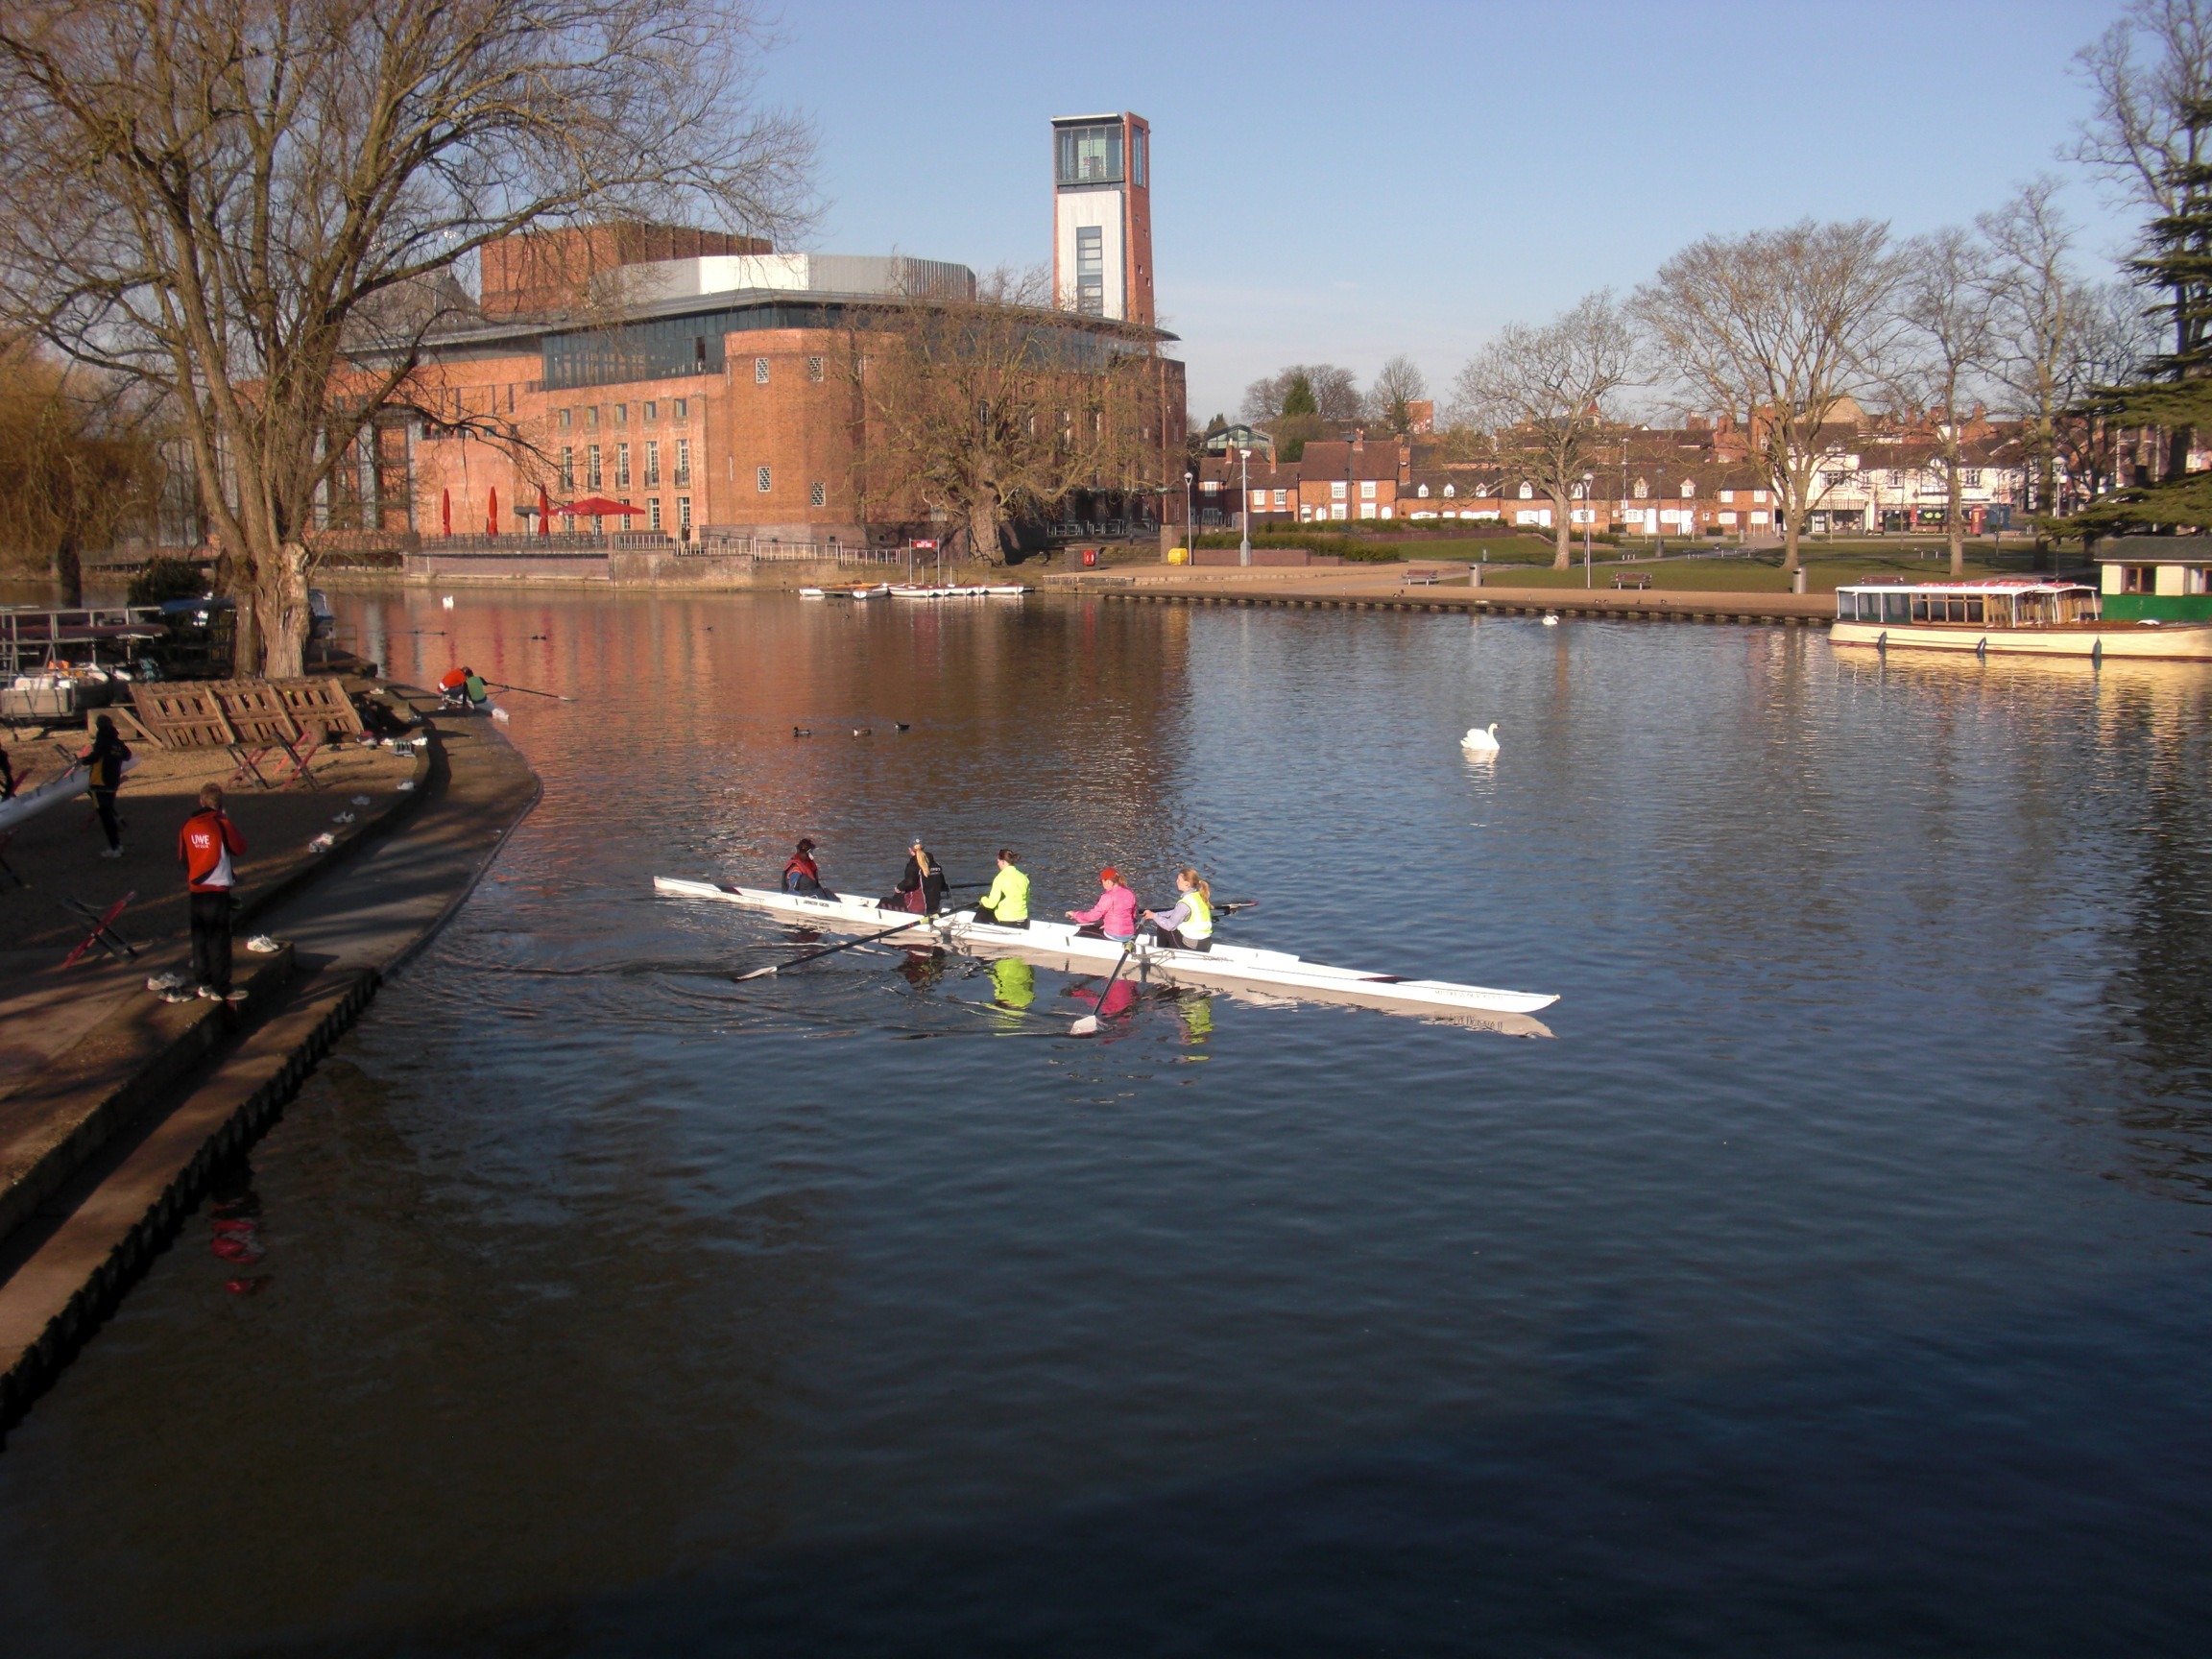
tree, water, architecture, boat, lake, city, river, canal, recreation, transportation, waterway, rowing boat, theatre, bank, boating, channel, rowing, tours, row boat, watercraft rowing, boats and boating equipment and supplies, water transportation